S Bridge, National Road

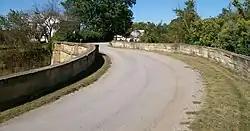
The S Bridge east of Old Washington in Ohio in 2009

The S Bridge is a historic stone arch bridge, spanning Salt Fork about east of Old Washington, Ohio. Built in 1828, it is one of the best-preserved surviving bridges built for the westward expansion of the National Road from Wheeling, West Virginia to Columbus, Ohio. S bridges derive their name from the sharply curving approaches to the span. The bridge was designated a National Historic Landmark in 1964. The bridge is closed to traffic, and may be seen from Blend Road on the north and Rhinehart Road on the south.